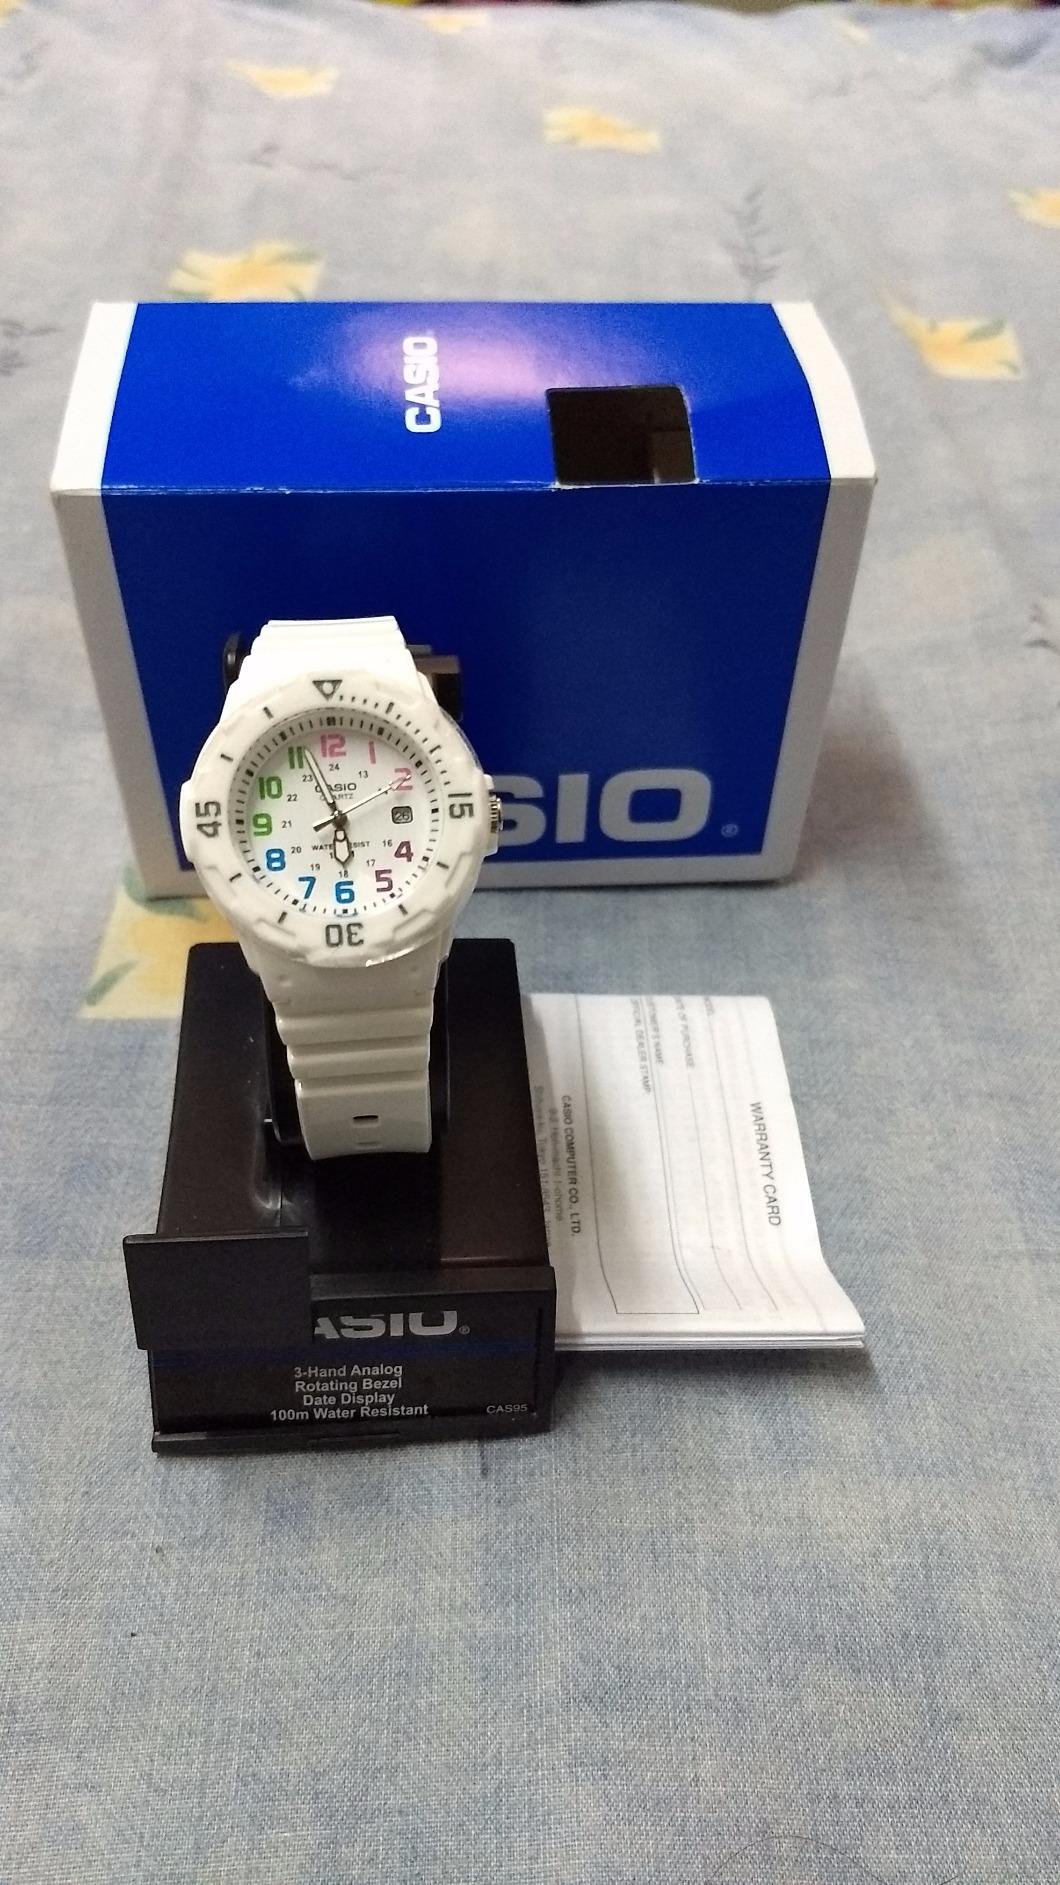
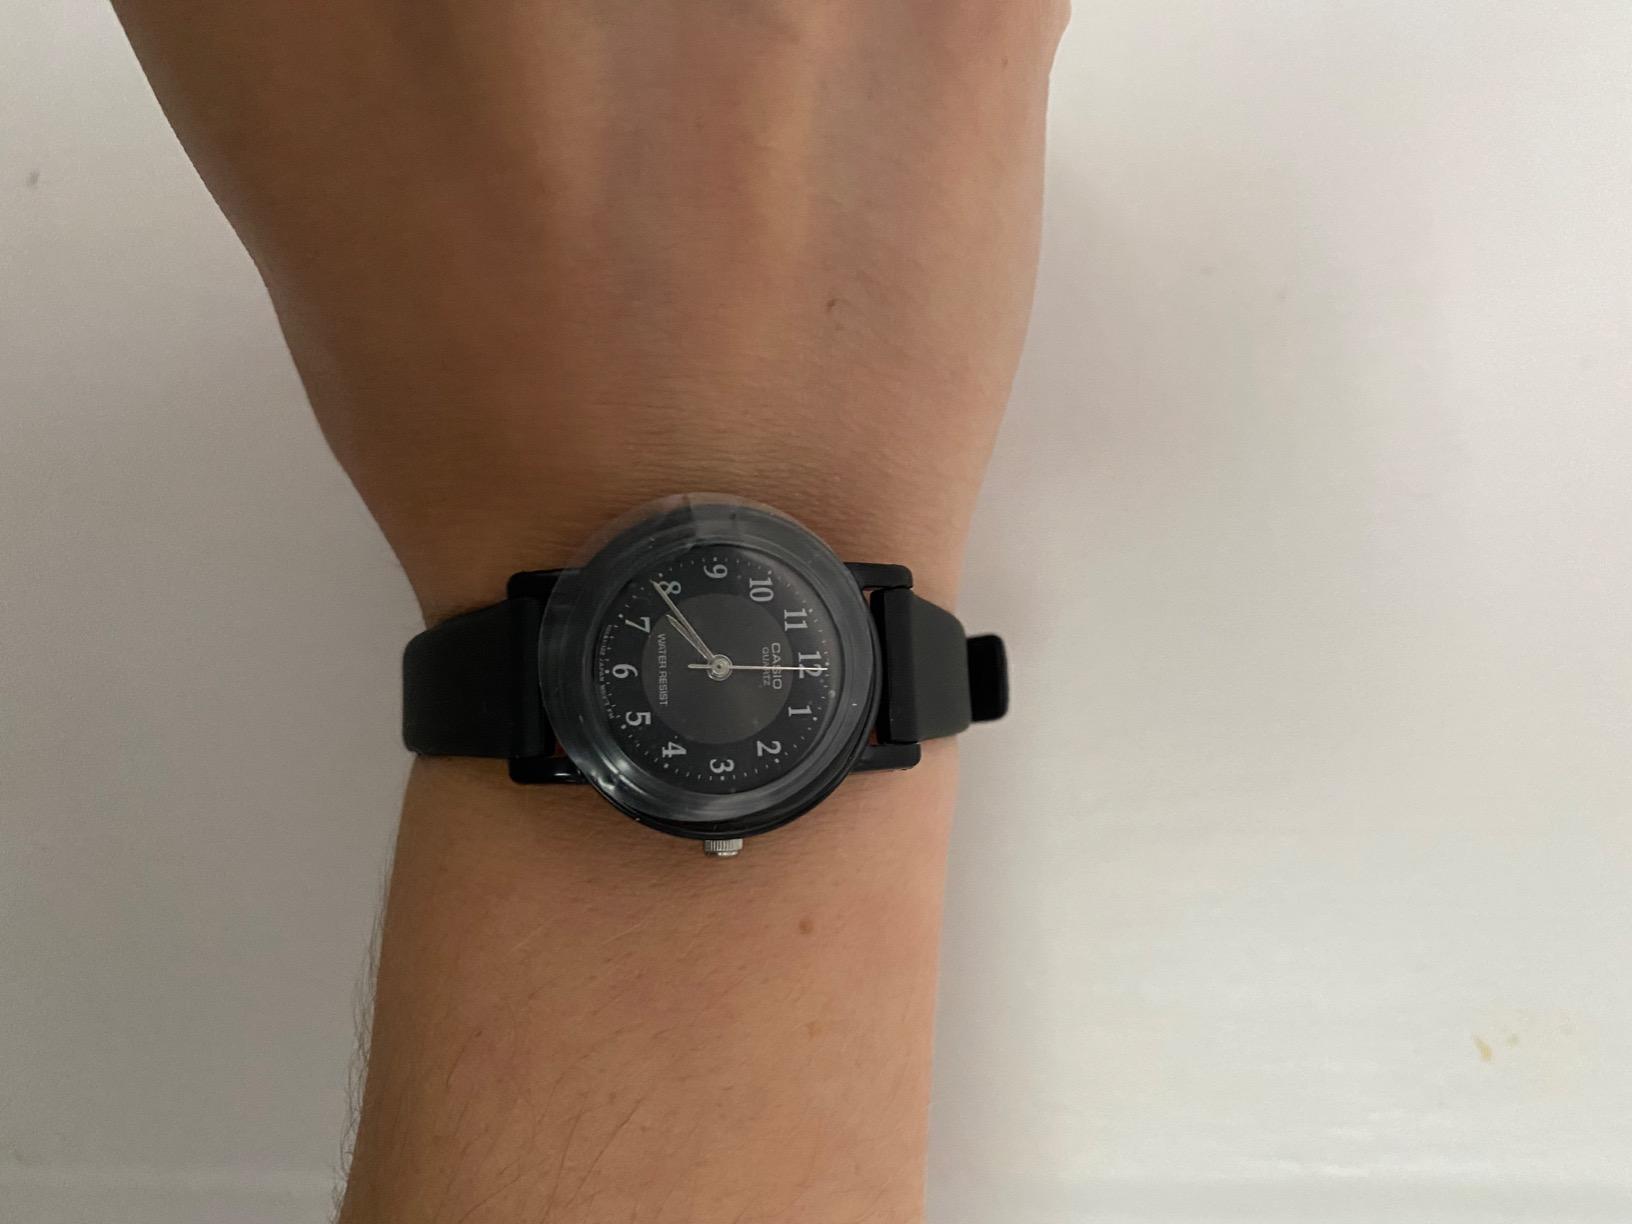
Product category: accessories_watch
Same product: no